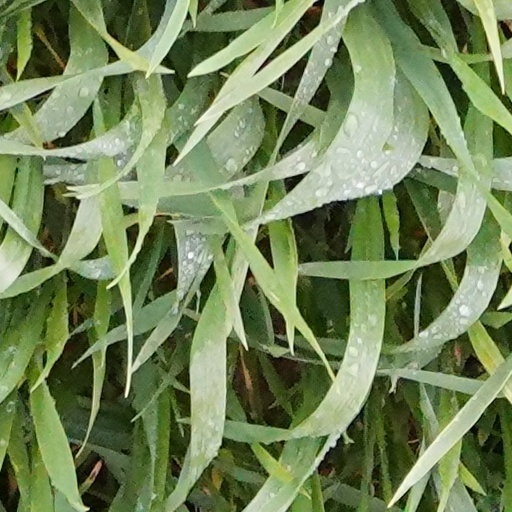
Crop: wheat